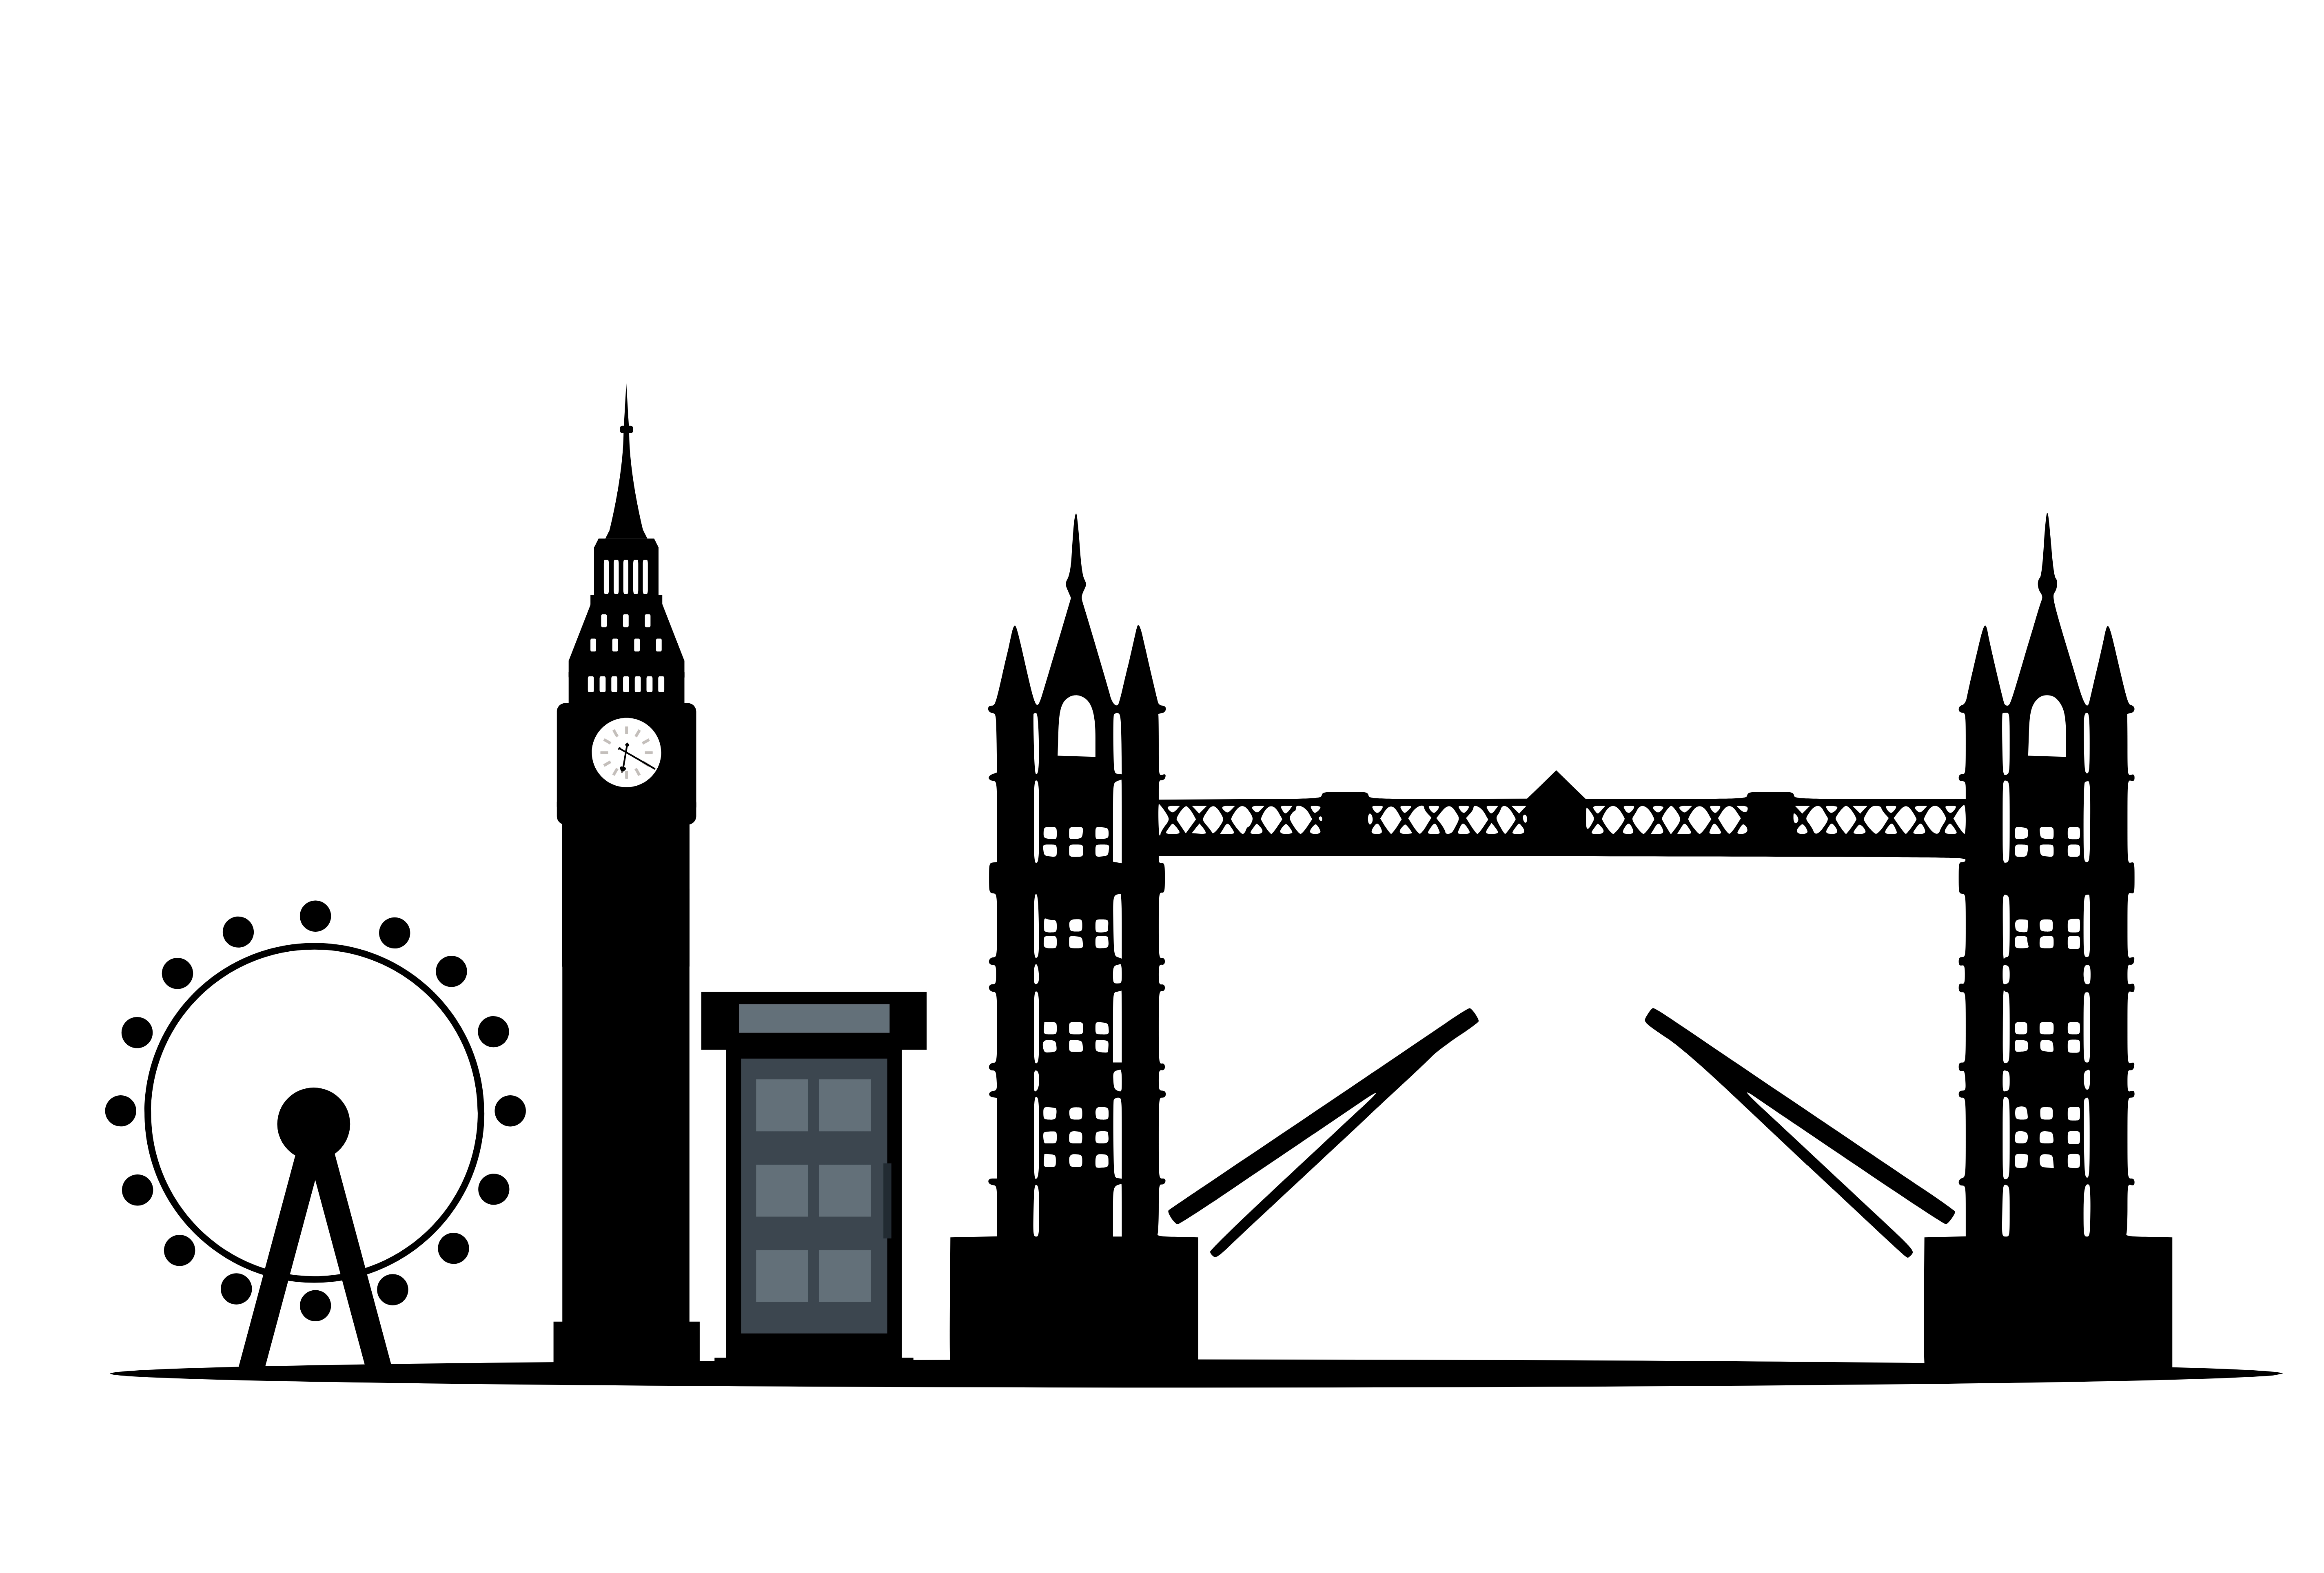
london, skyline, silhouette, landmark, city, england, design, big ben, place, downtown, architecture, cityscape, europe, travel, construction, tower, capital, tourism, symbol, view, outdoors, horizontal, building, clock, font, rectangle, parallel, illustration, drawing, diagram, graphics, symmetry, facade, art, sketch, line art, circle, brand, spire